Pag (town)

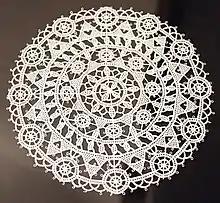
Famous lacework of Pag

Directly elected minority councils and representatives are tasked with consulting tasks for the local or regional authorities in which they are advocating for minority rights and interests, integration into public life and participation in the management of local affairs. At the 2023 Croatian national minorities councils and representatives elections Albanians of Croatia fulfilled legal requirements to elect 15 members minority councils of the Town of Pag but the elections were not organized due to the absence of candidatures.